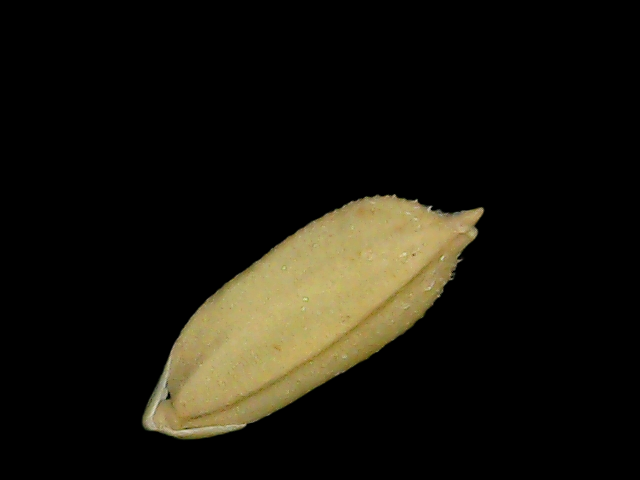
Rice variety: Bd52